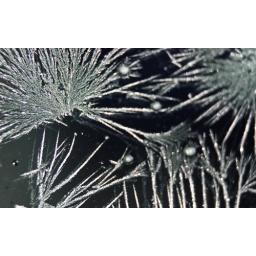
Frost on the car window in very low light.